Electoral district of Central Murchison

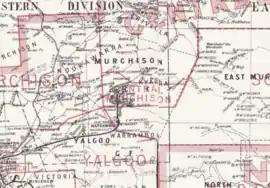
Central Murchison and surrounds in 1898

Central Murchison was an electoral district of the Legislative Assembly in the Australian state of Western Australia from 1897 to 1901.